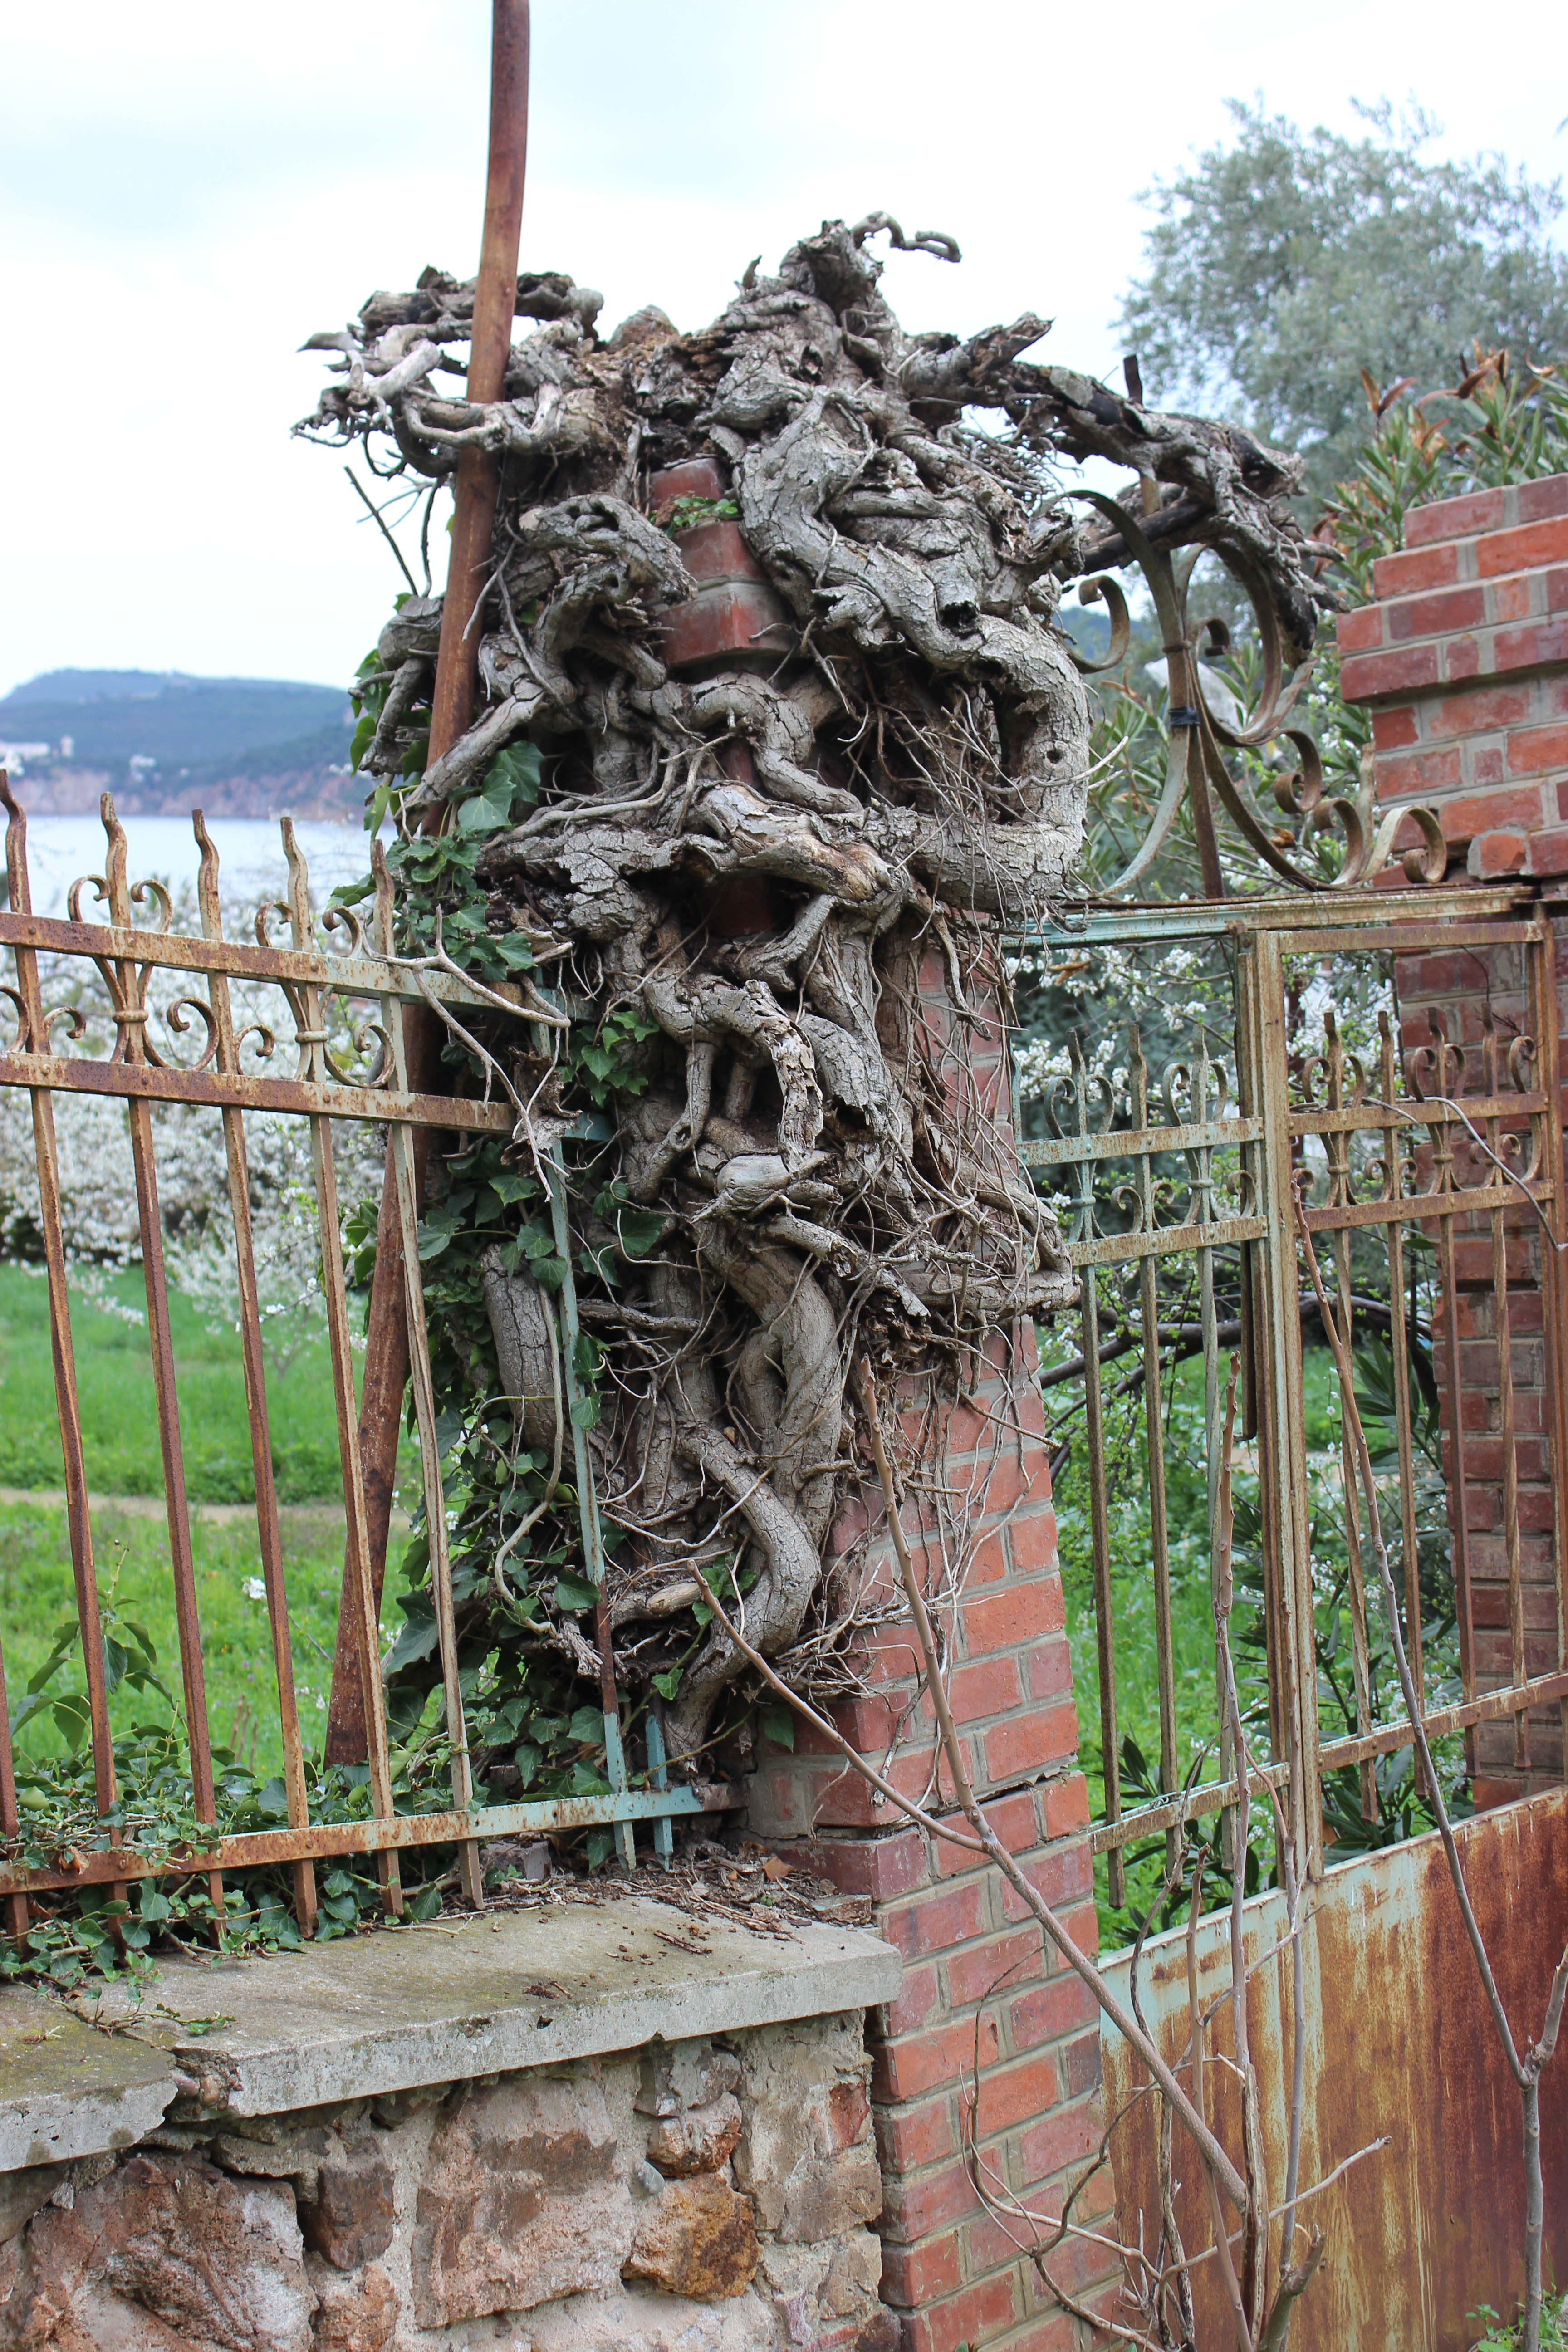
natural, iron, wall, plant, tree, architecture, fence, brick, metal, rock, house, rust